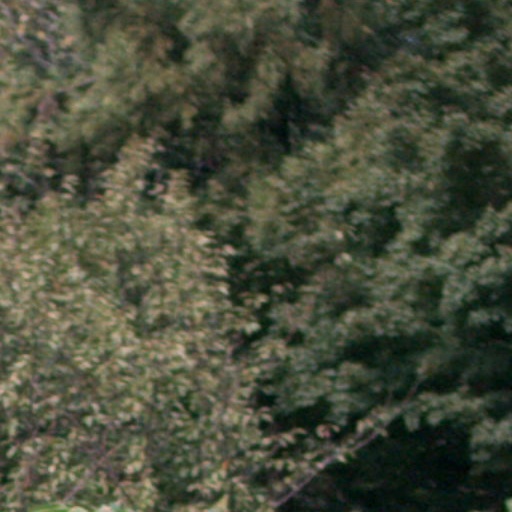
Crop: cassava